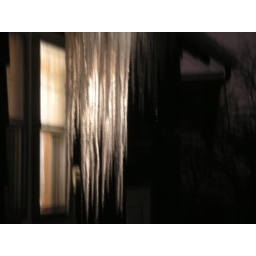
Icycles in front of my kitchen window